Foundation (novel series)

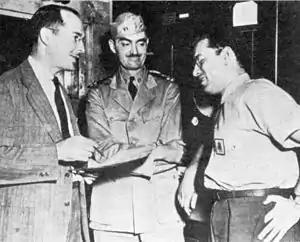
Asimov (right) was inspired by the "Future History" stories of Heinlein (left), but self-consciously wrote that his was "not the beautiful job that Heinlein did, but was actually made up 'ad hoc'".

In the spring of 1955, Asimov published a future history of humanity in the pages of "Thrilling Wonder Stories" magazine based upon his thought processes concerning the Foundation universe at that point in his life. According to the publication, "the scheme was not originally worked out as a consistent pattern and only includes about one-quarter of his total writings". Because of this, the dating in the "Foundation" series is approximate and inconsistent.